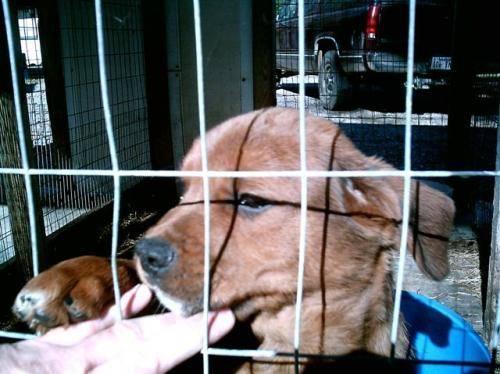
dog